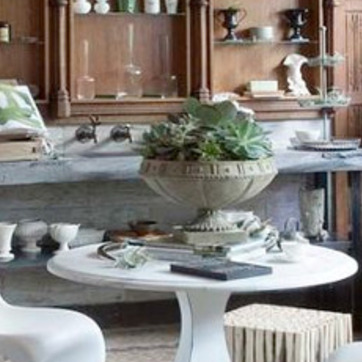
Material: ceramic